Bill Rebane

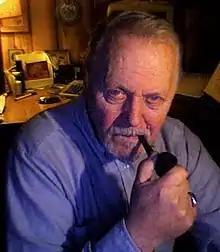
Rebane in 2010

Bill Rebane (born February 8, 1937) is an American film director, producer, and screenwriter. He is best known for low budget movies such as "Monster a Go-Go" and "The Giant Spider Invasion". Rebane also ran for Governor of Wisconsin in 1979 and 2002 as the American Reform Party candidate.